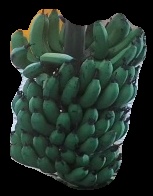
Variety: pachbale
Grade: grade2